Harry Potter (film series)

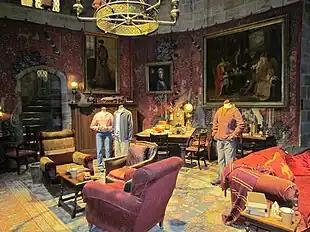
The Gryffindor Common Room was introduced in the first film.

The production designer for all eight films is Stuart Craig. Assisted by Stephenie McMillan, Craig has created iconic sets pieces including the Ministry of Magic, the Chamber of Secrets, Malfoy Manor, and the layout for the CGI Horcrux Cave. Because the novels were being published as the films were being made, Craig was required to rebuild some sets for future films and alter the design of Hogwarts.